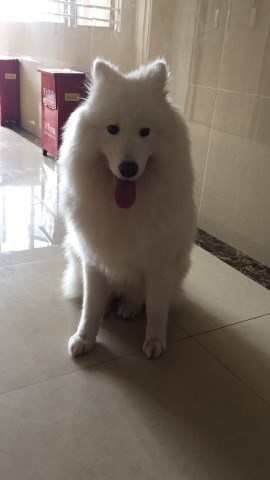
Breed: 2192-n000088-Samoyed